New Moon (1955 film)

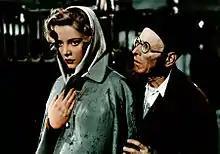
Virna Lisi and Turi Pandolfini in a scene of the film

New Moon is a 1955 Italian musical crime melodrama film directed by Luigi Capuano.